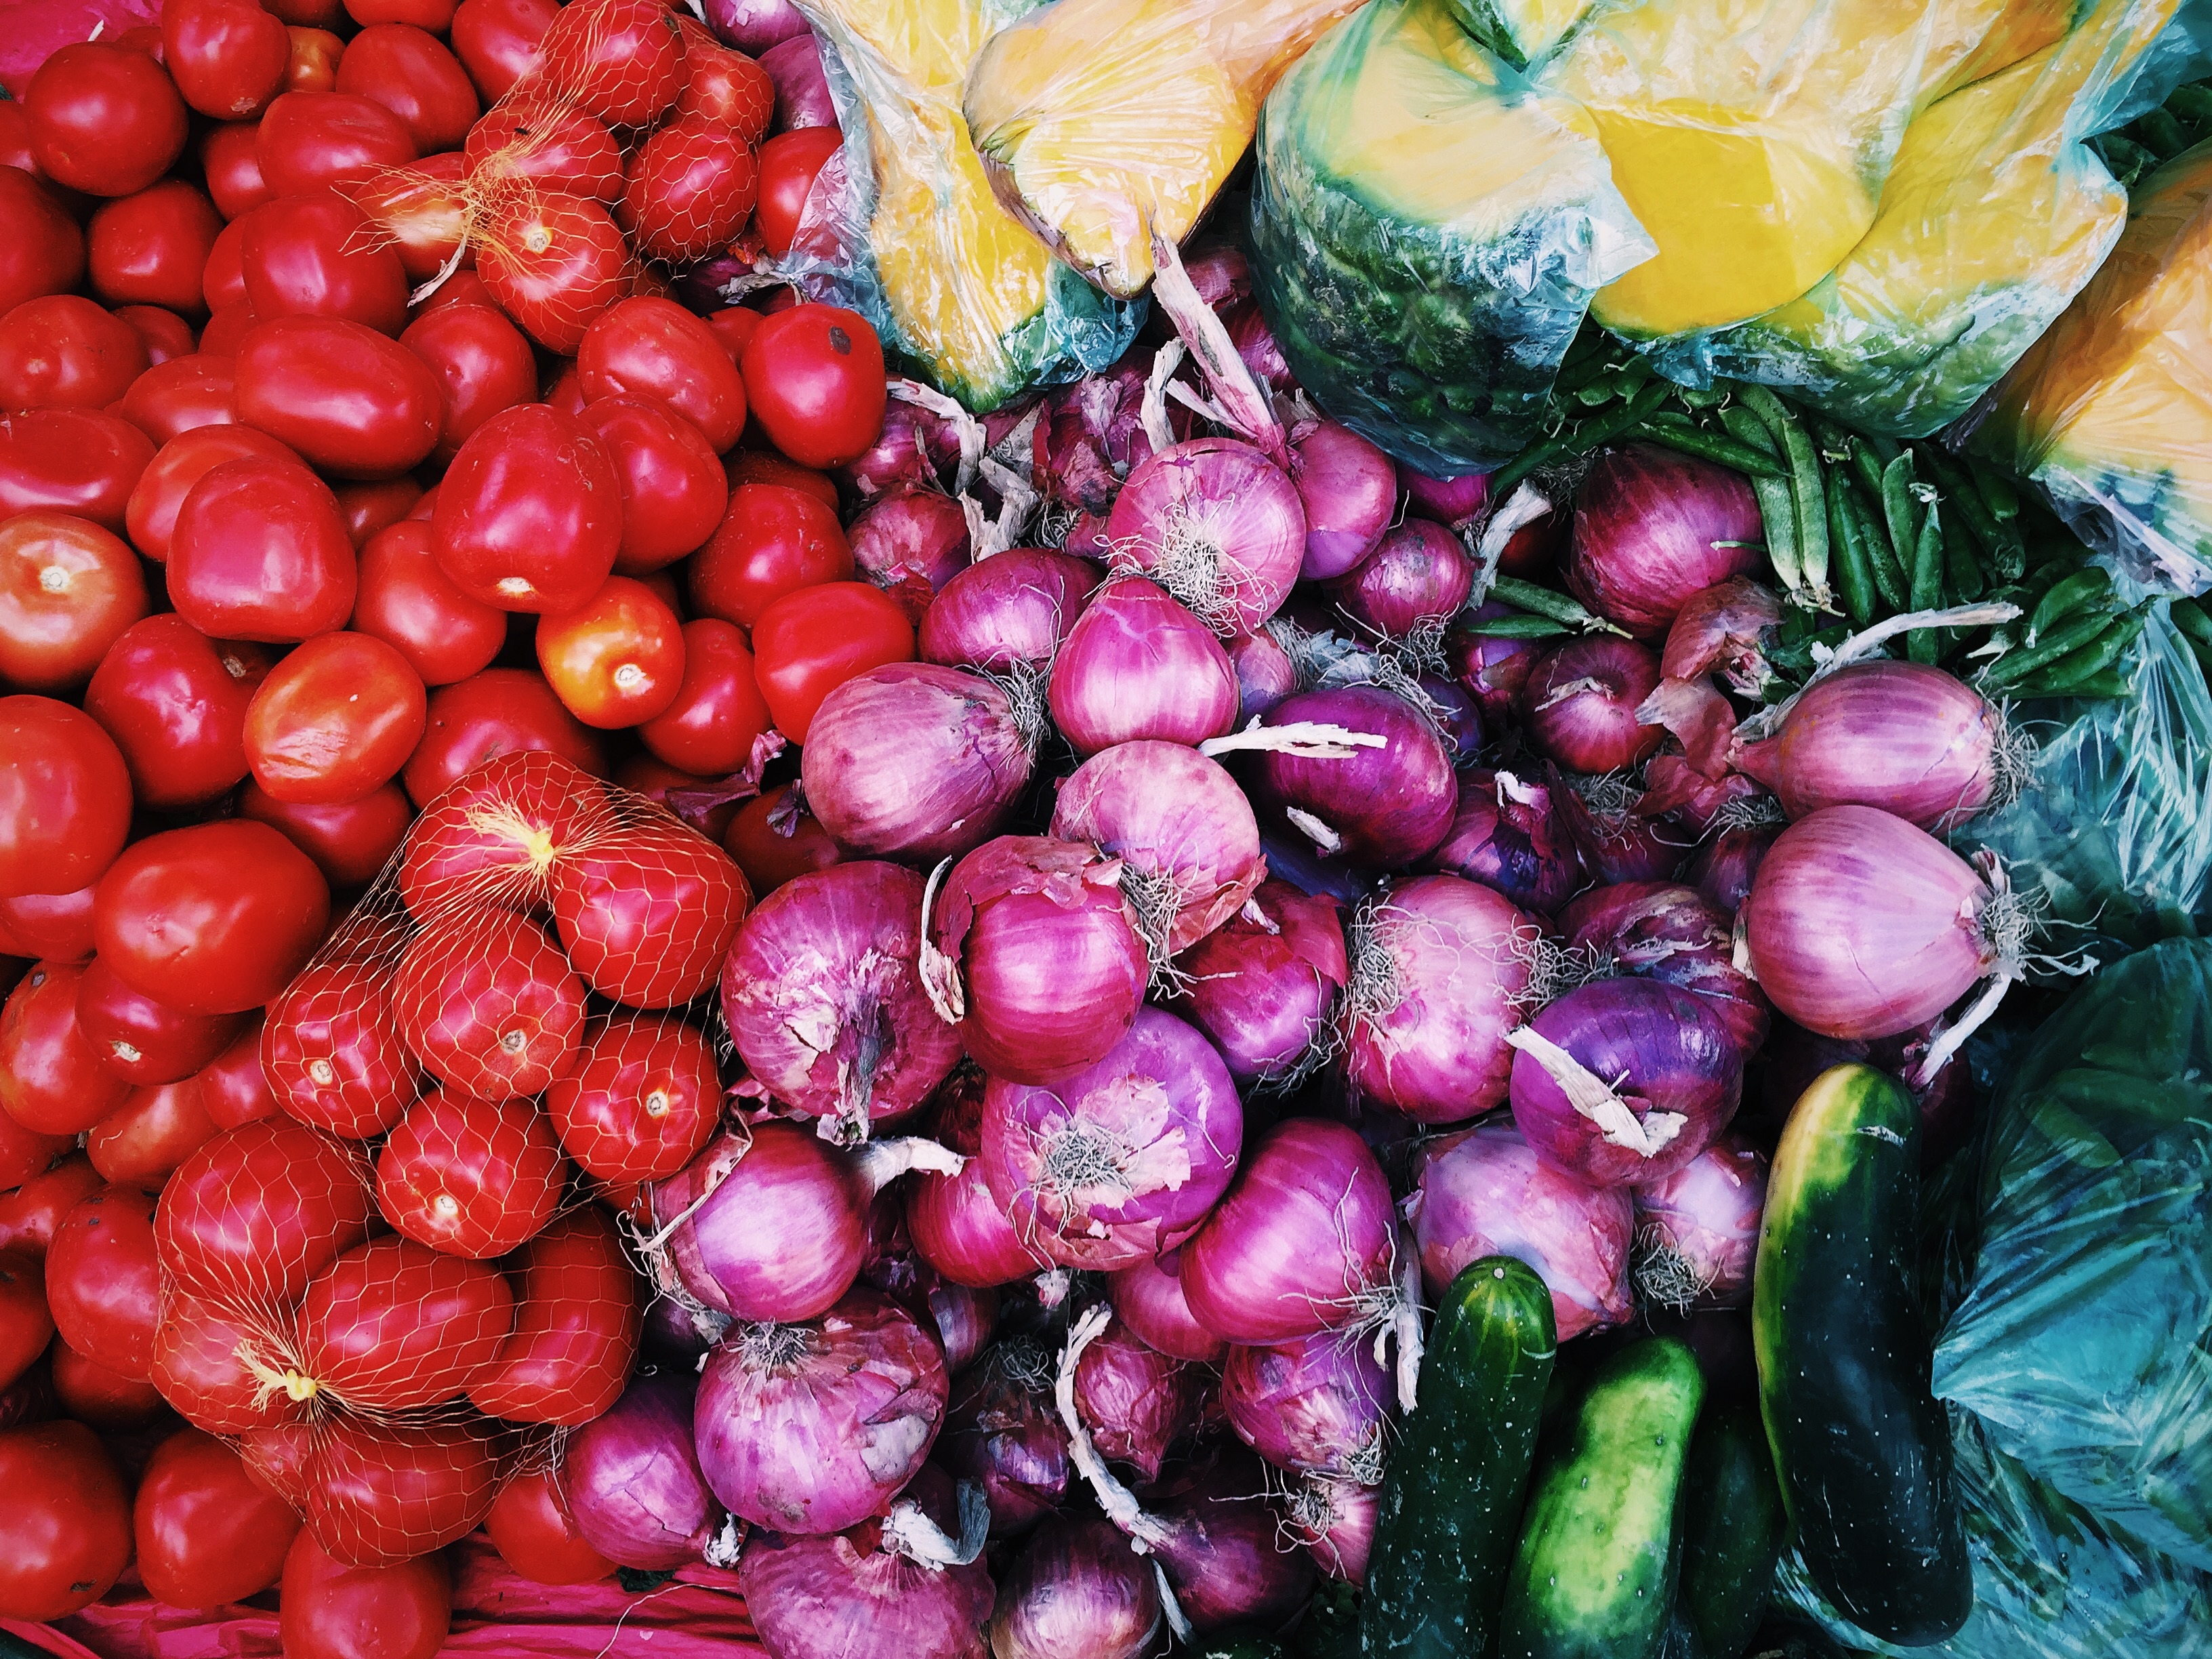
plant, fruit, flower, food, produce, vegetable, onion, tomato, flowering plant, shallot, land plant